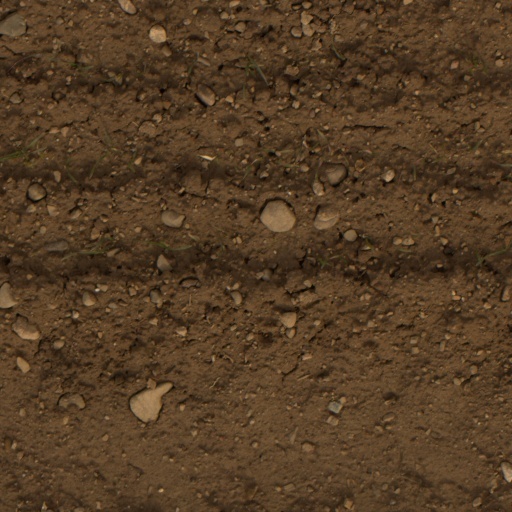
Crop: wheat